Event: Nepal Earthquake
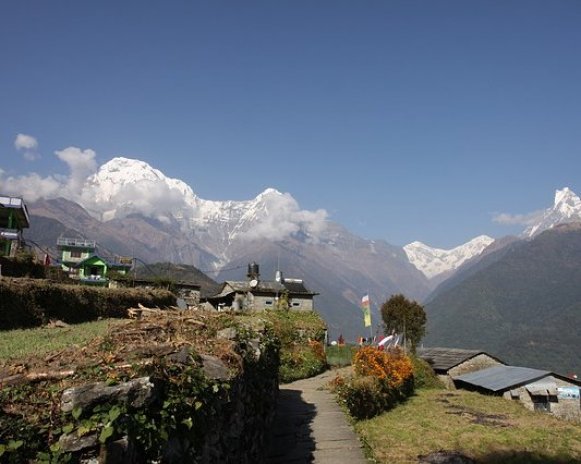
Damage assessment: no_damage